Theron C. Bennett

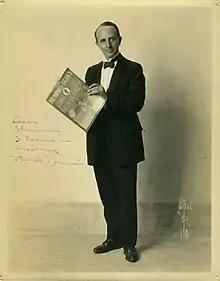
Theron C. Bennett ca. 1920.

Theron Catlen Bennett (July 9, 1879 – April 6, 1937) was an American pianist, ragtime composer, and music publisher.